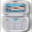
Label: telephone